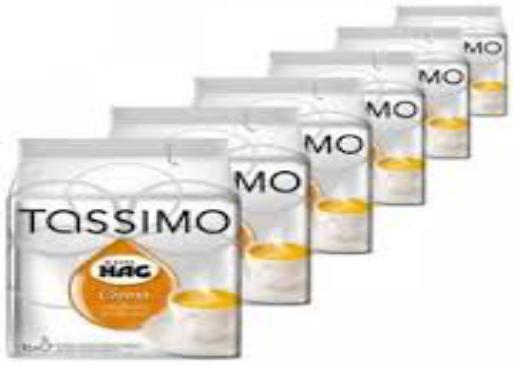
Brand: Cafe HAG
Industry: Food